Basuto Gun War

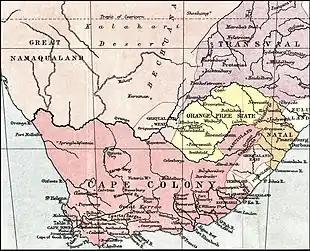
Map of southern Africa in 1878, showing Basutoland as a constituent of the Cape Colony, before the outbreak of the Basuto Gun War.

The Cape government immediately began to undermine the traditional power structures of the Basuto. Under the terms of the Mercantile Law of 1871, trade was restricted to those in possession of a government license. In 1872, it implemented the responsible government system, under which the governor's legislative powers were transferred to the Cape Parliament. The Basuto were neither consulted nor formally informed. They were also barred from participating in the parliament unless they accepted to completely abandon their traditional laws and customs, a condition they deemed unacceptable. From that point on, Letsie I and the Governor's Agent in Basutoland, Colonel Griffith, became embroiled in a power struggle. The Cape-appointed magistrates were given autonomy in enforcing colonial legislation as they saw fit. The magistrates interfered with land disputes, when the Basuto previously held exclusive rights on land allocation. Authority over marriage disputes and disputes between the Basuto and white residents were likewise transferred to magistrates' courts. Basuto prophetesses claimed to have communicated in their dreams with the spirit of Moshoeshoe, who had become increasingly angry with the white man's interference in Basuto affairs.